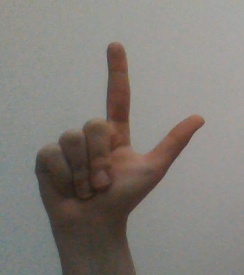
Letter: laam